Barbora Seidlová

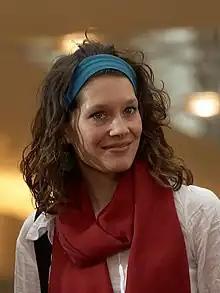

Born in Valtice, Seidlová studied at the Brno Conservatory and at the DAMU department of the Academy of Performing Arts in Prague. Her career was launched by director Karel Smyczek, who gave Seidlová her first role in the television film "Romeo, Julie a tma" and then chose her for the main role in the film "Lotrando a Zubejda". For her performance in "Havel", she was nominated for best supporting actress at the Czech Lion Awards.